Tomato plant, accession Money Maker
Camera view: horizontal (90 deg, fisheye); turntable rotation: 240 degrees
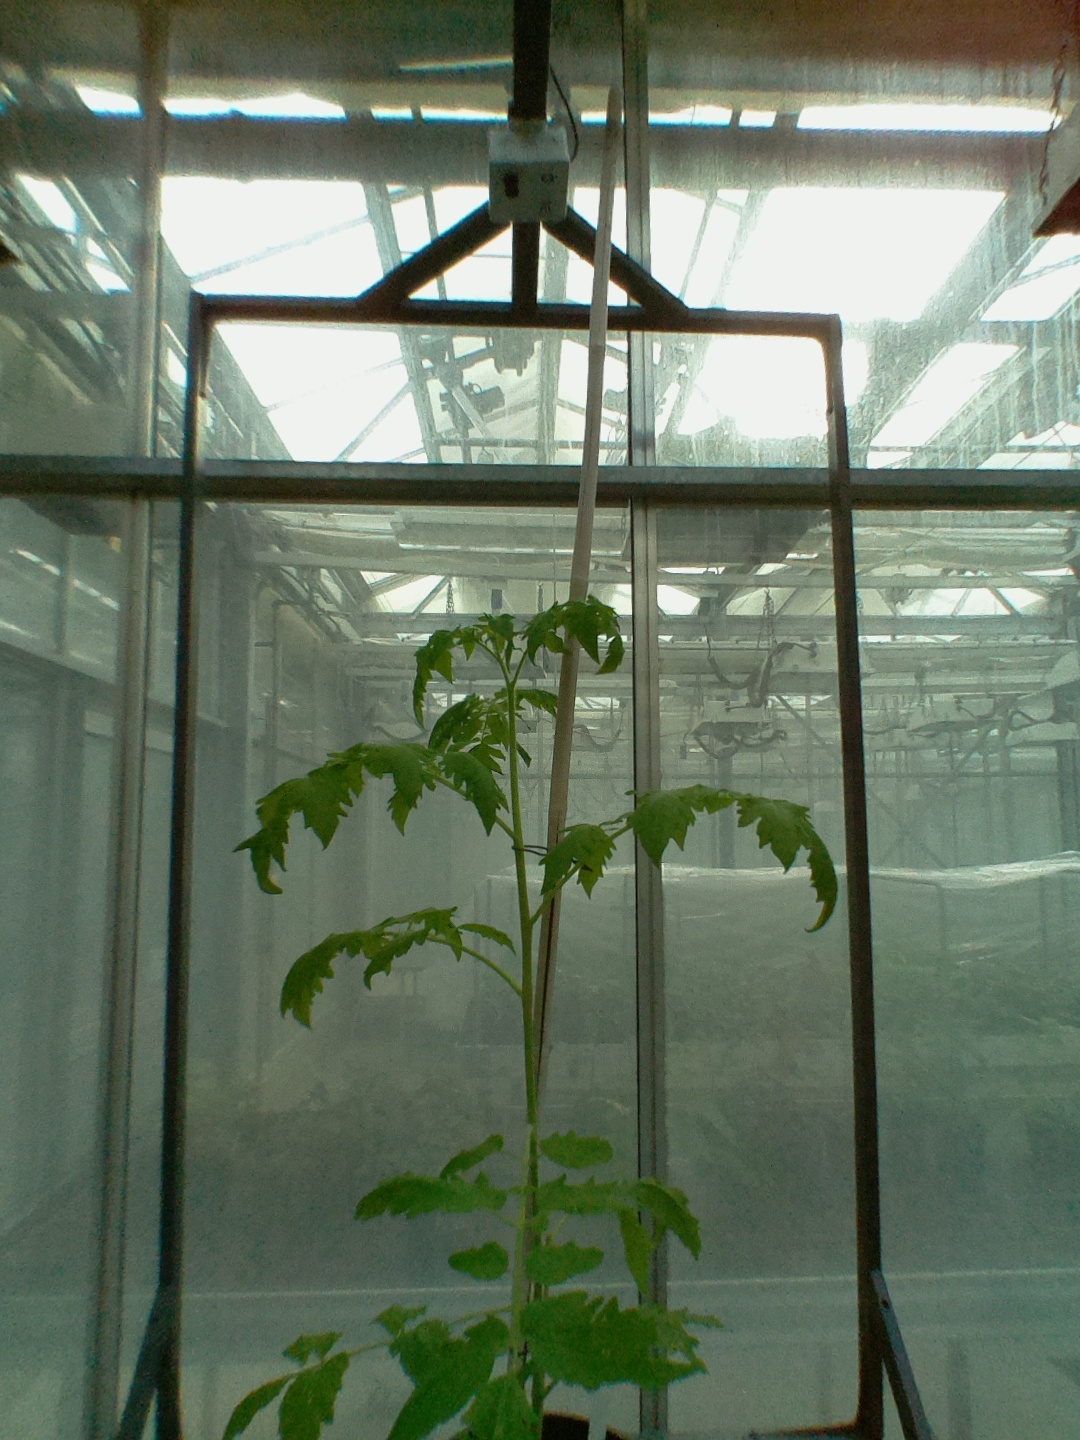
BBCH growth stage 15: 10 of true leaves visible